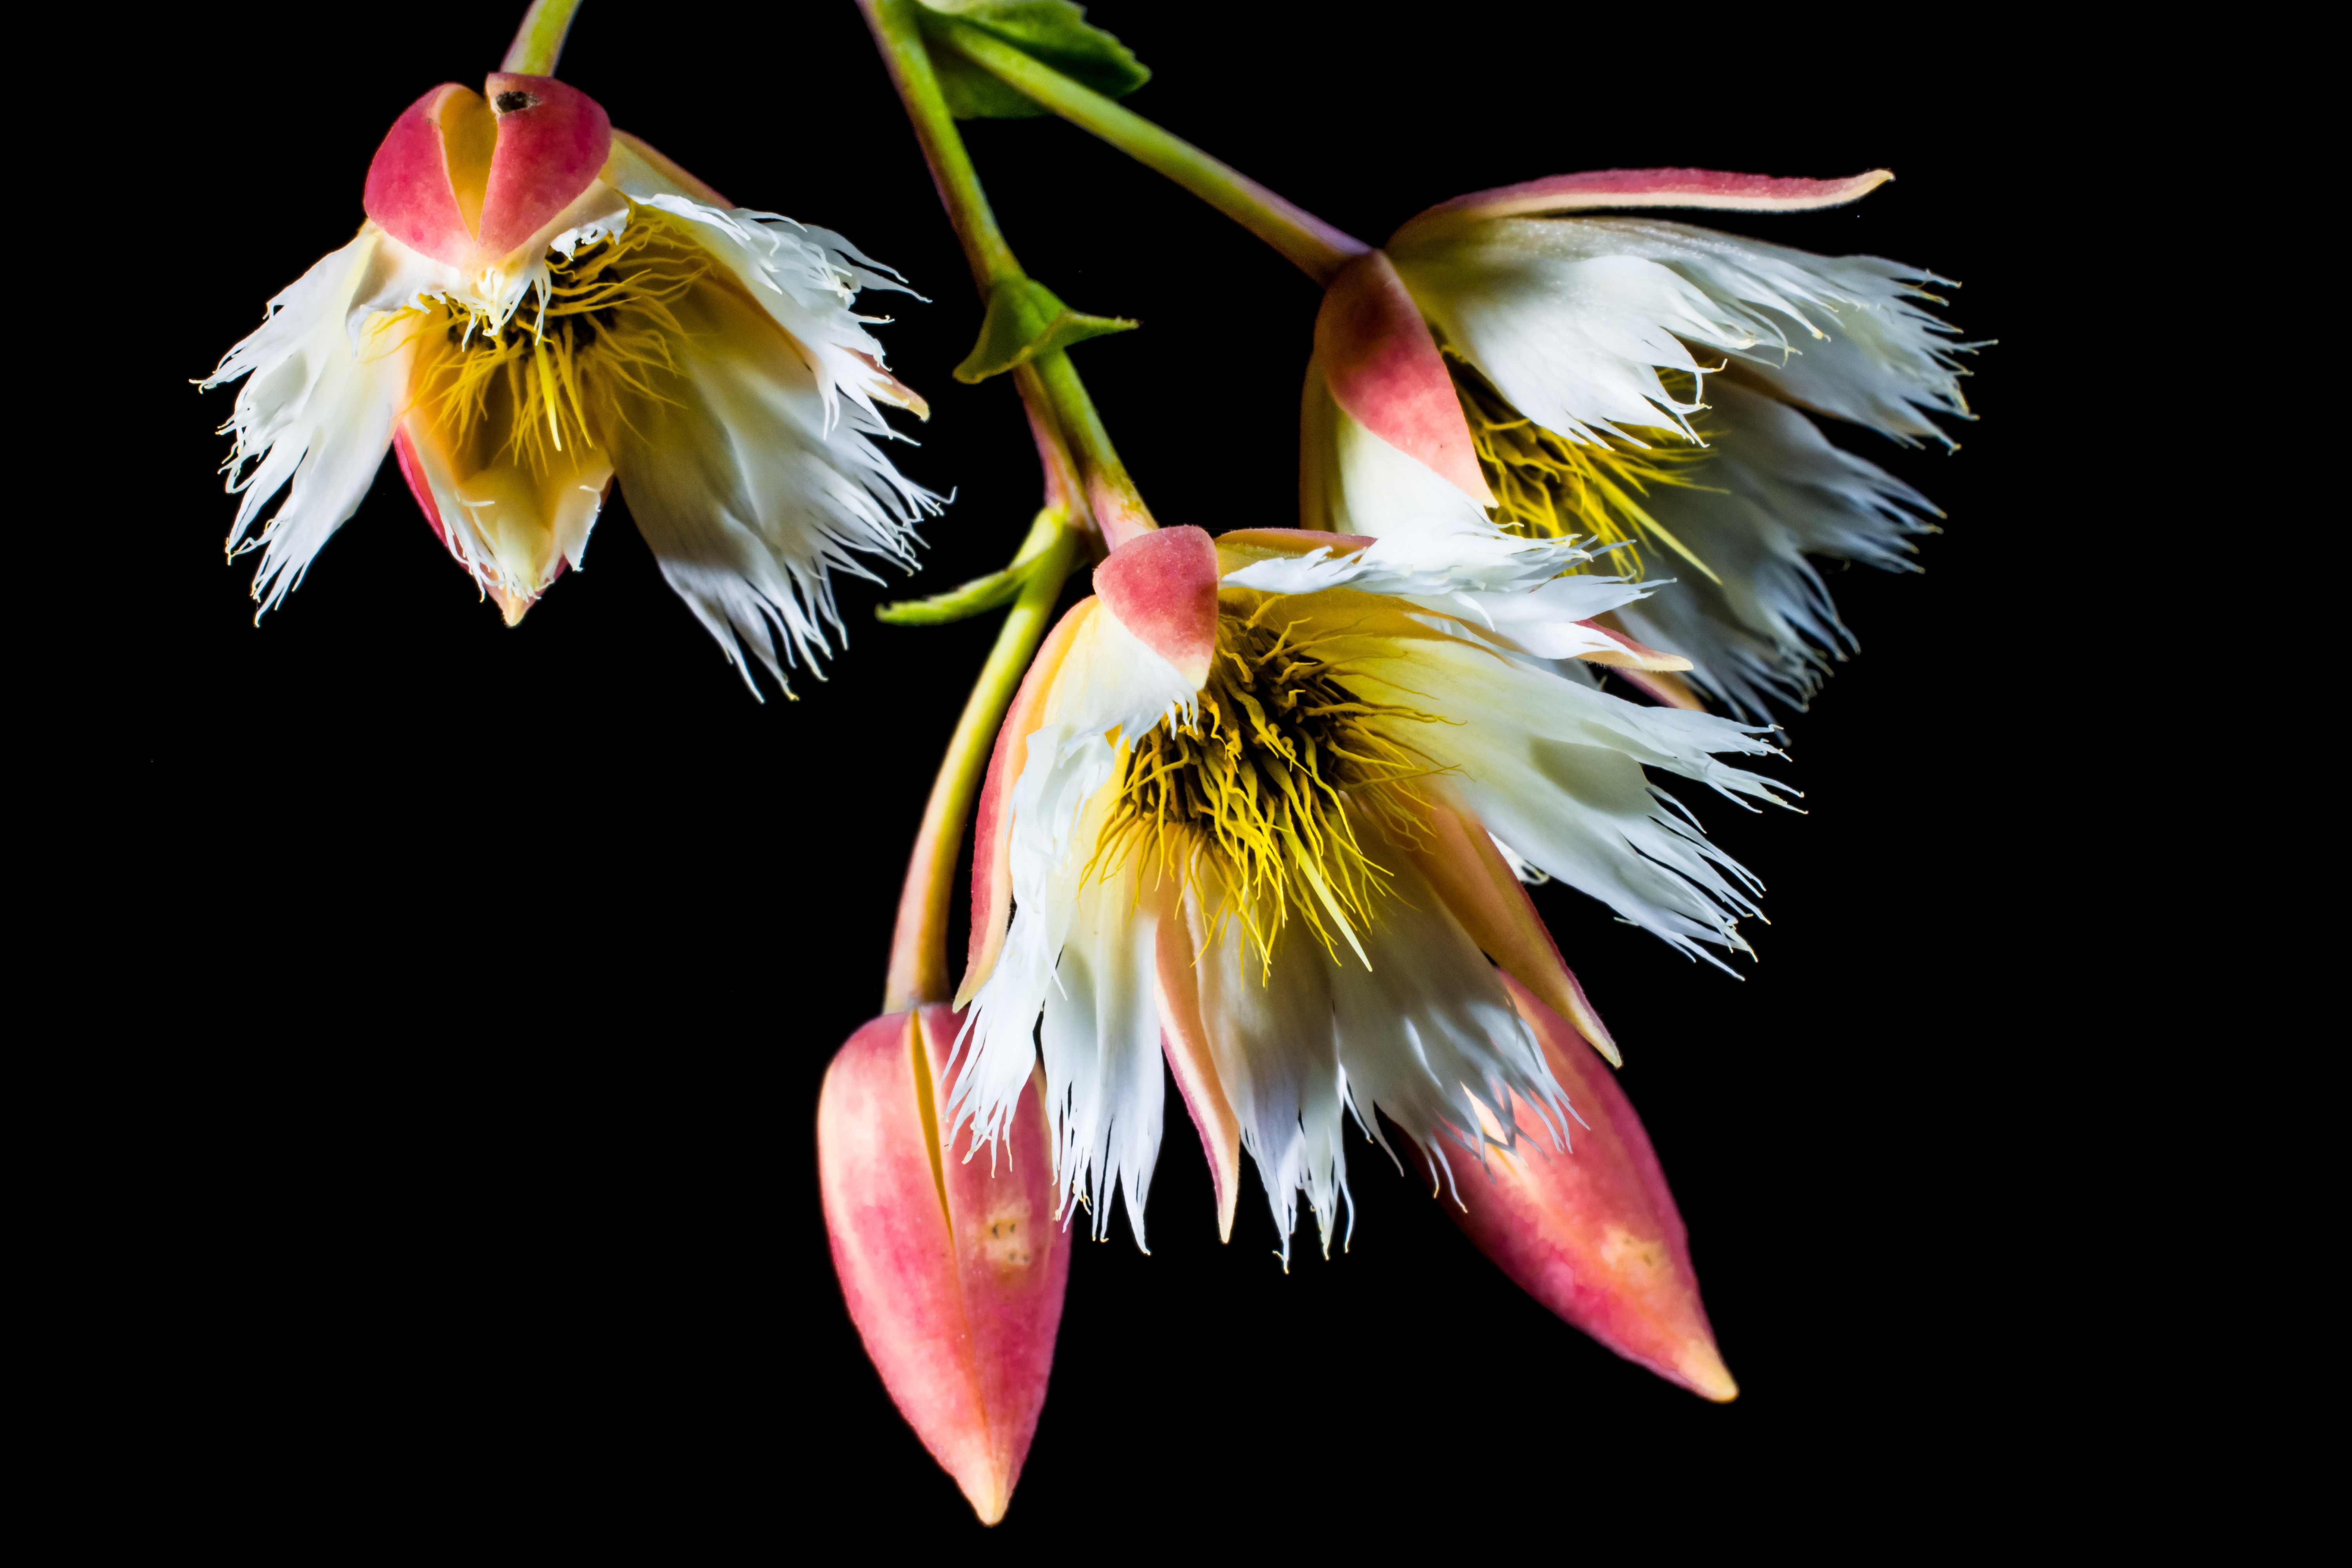
blossom, plant, white, flower, petal, bloom, botany, flora, close up, eye, macro photography, flowering plant, flowering twig, land plant